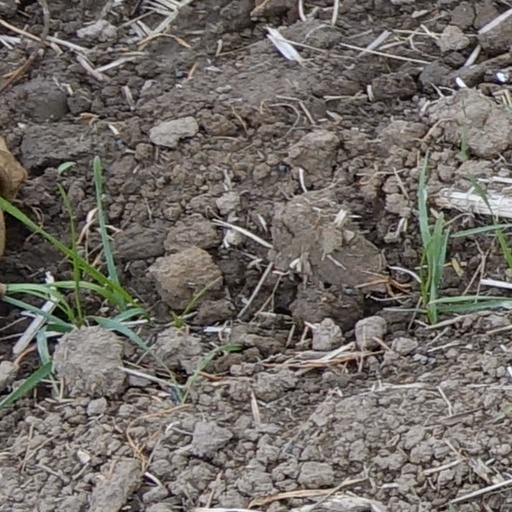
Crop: wheat